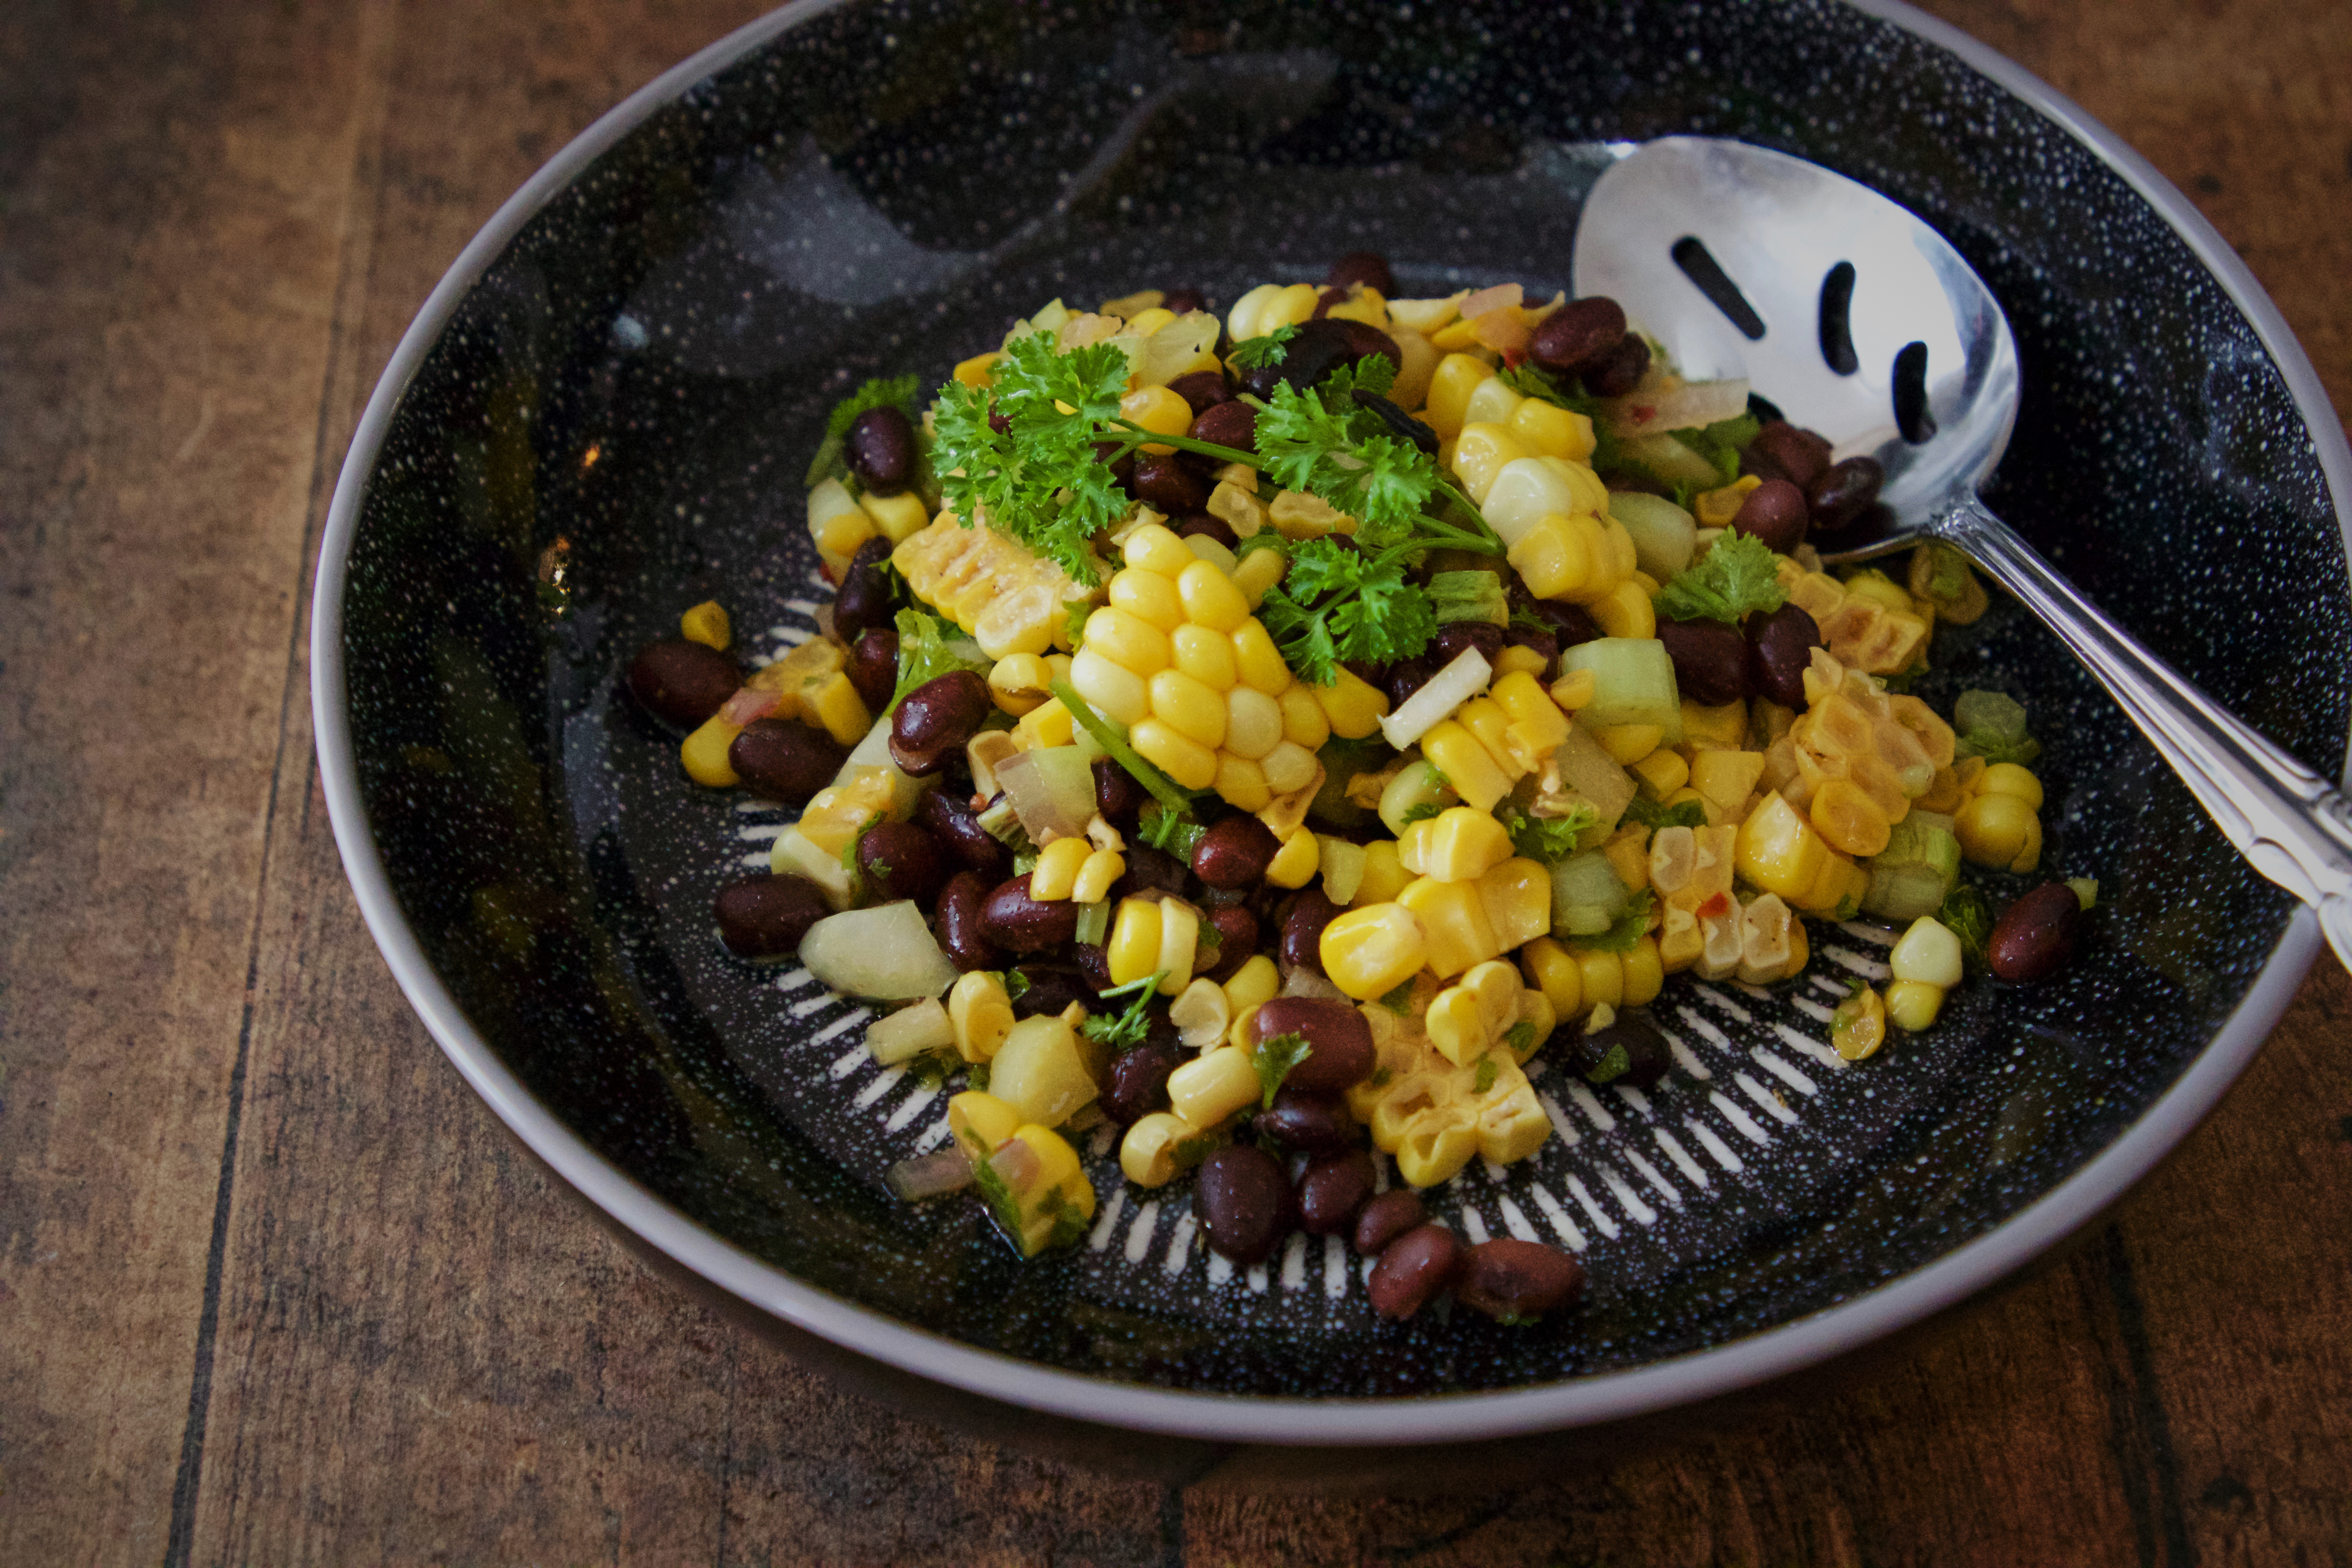
corn kernels, food, plant, ingredient, recipe, tableware, cuisine, corn, sweet corn, cooking, succotash, corn salad, dish, produce, staple food, vegetable, cookware and bakeware, leaf vegetable, kitchen utensil, superfood, stir frying, meat, pan frying, wok, Esquites, vegan nutrition, side dish, comfort food, wooden spoon, plate, stuffing, serveware, indian cuisine, meal